1905 Alberta general election

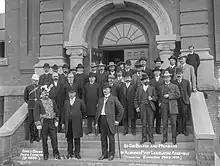
Members of the first Legislative Assembly of Alberta, taken in 1906.

In the election, Premier Rutherford's Liberal Party dominated, winning 23 of the 25 available seats in a landslide victory. Bennett's Conservative Party captured only two seats, and Bennett himself was unsuccessful in Calgary. The Liberals were confident that they would form a majority government prior to the election, but had not expected so many seats. Liberal member of parliament Talbot estimated that the party would on win 18 seats. The Conservatives, on the other hand, did not expect the defeat, having successfully nominated candidates in 22 of the 25 ridings and having entrenched support in southern Alberta. The Conservatives attributed their defeat to the Roman Catholic vote, which was believed to be sympathetic to Laurier for his support of separate schools. Bennett himself attributed his loss in Calgary to Roman Catholic influences, the labour vote, and his time travelling outside of the district. Bennett quickly resigned from his position as Conservative leader and temporarily retired from politics. Some Conservatives also attributed the loss to non-Anglo-Saxon voters, but the victories of Cornelius Hiebert in Rosebud and Albert Robertson in High River went against this trend. Hiebert, a Russian-born Mennonite, won in his constituency, while Robertson was aided by a third candidate siphoning votes from the incumbent Liberal opponent.